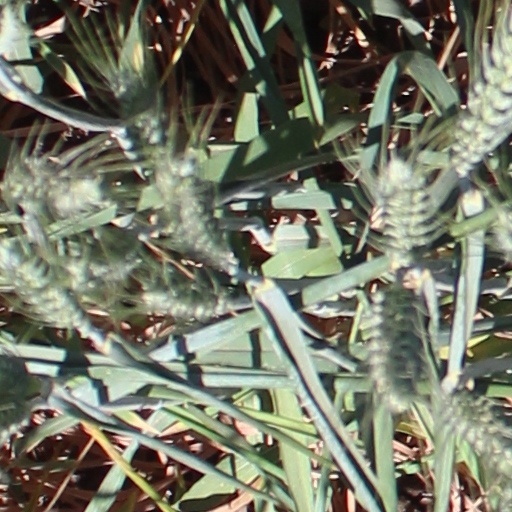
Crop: wheat